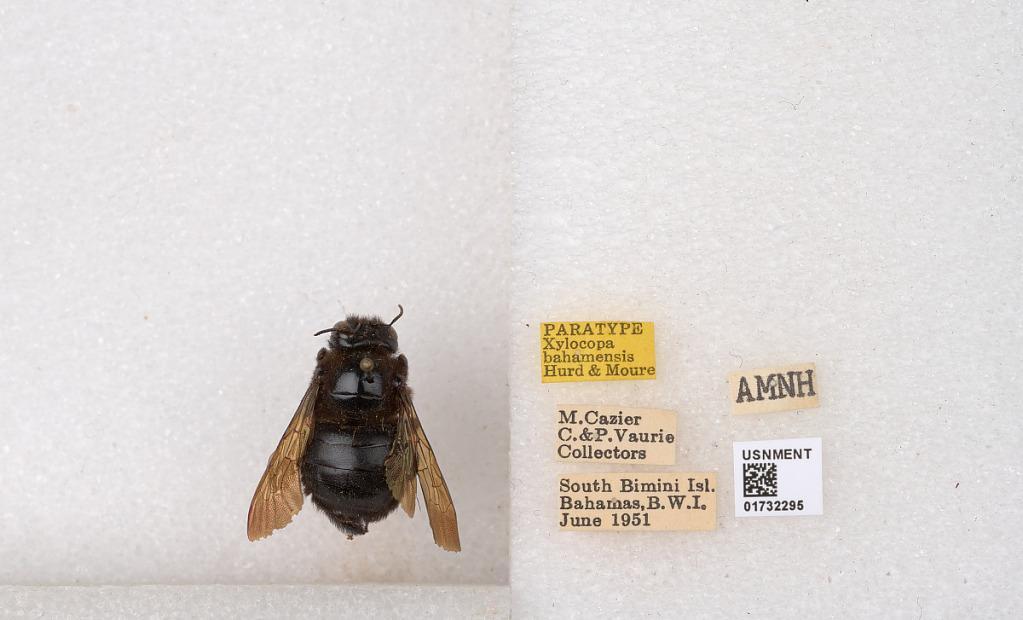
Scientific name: Xylocopa (Neoxylocopa) bahamensis Moure & Hurd
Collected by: C. Vaurie & P. Vaurie
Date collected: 1951-6-1
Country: Bahamas
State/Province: Bimini
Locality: South Bimini Island
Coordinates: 25.4261, -79.2129